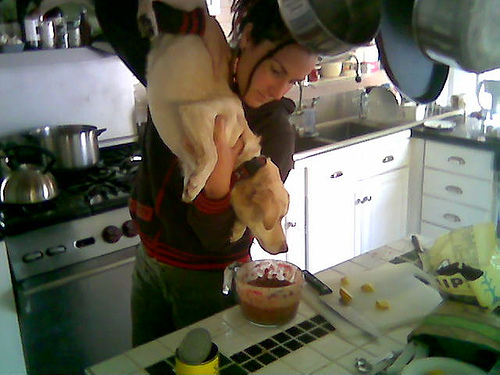
user: Given an image and a question. Answer the question in a short answer. Question: What breed is the dog in this picture? Short Answer:
assistant: labrador